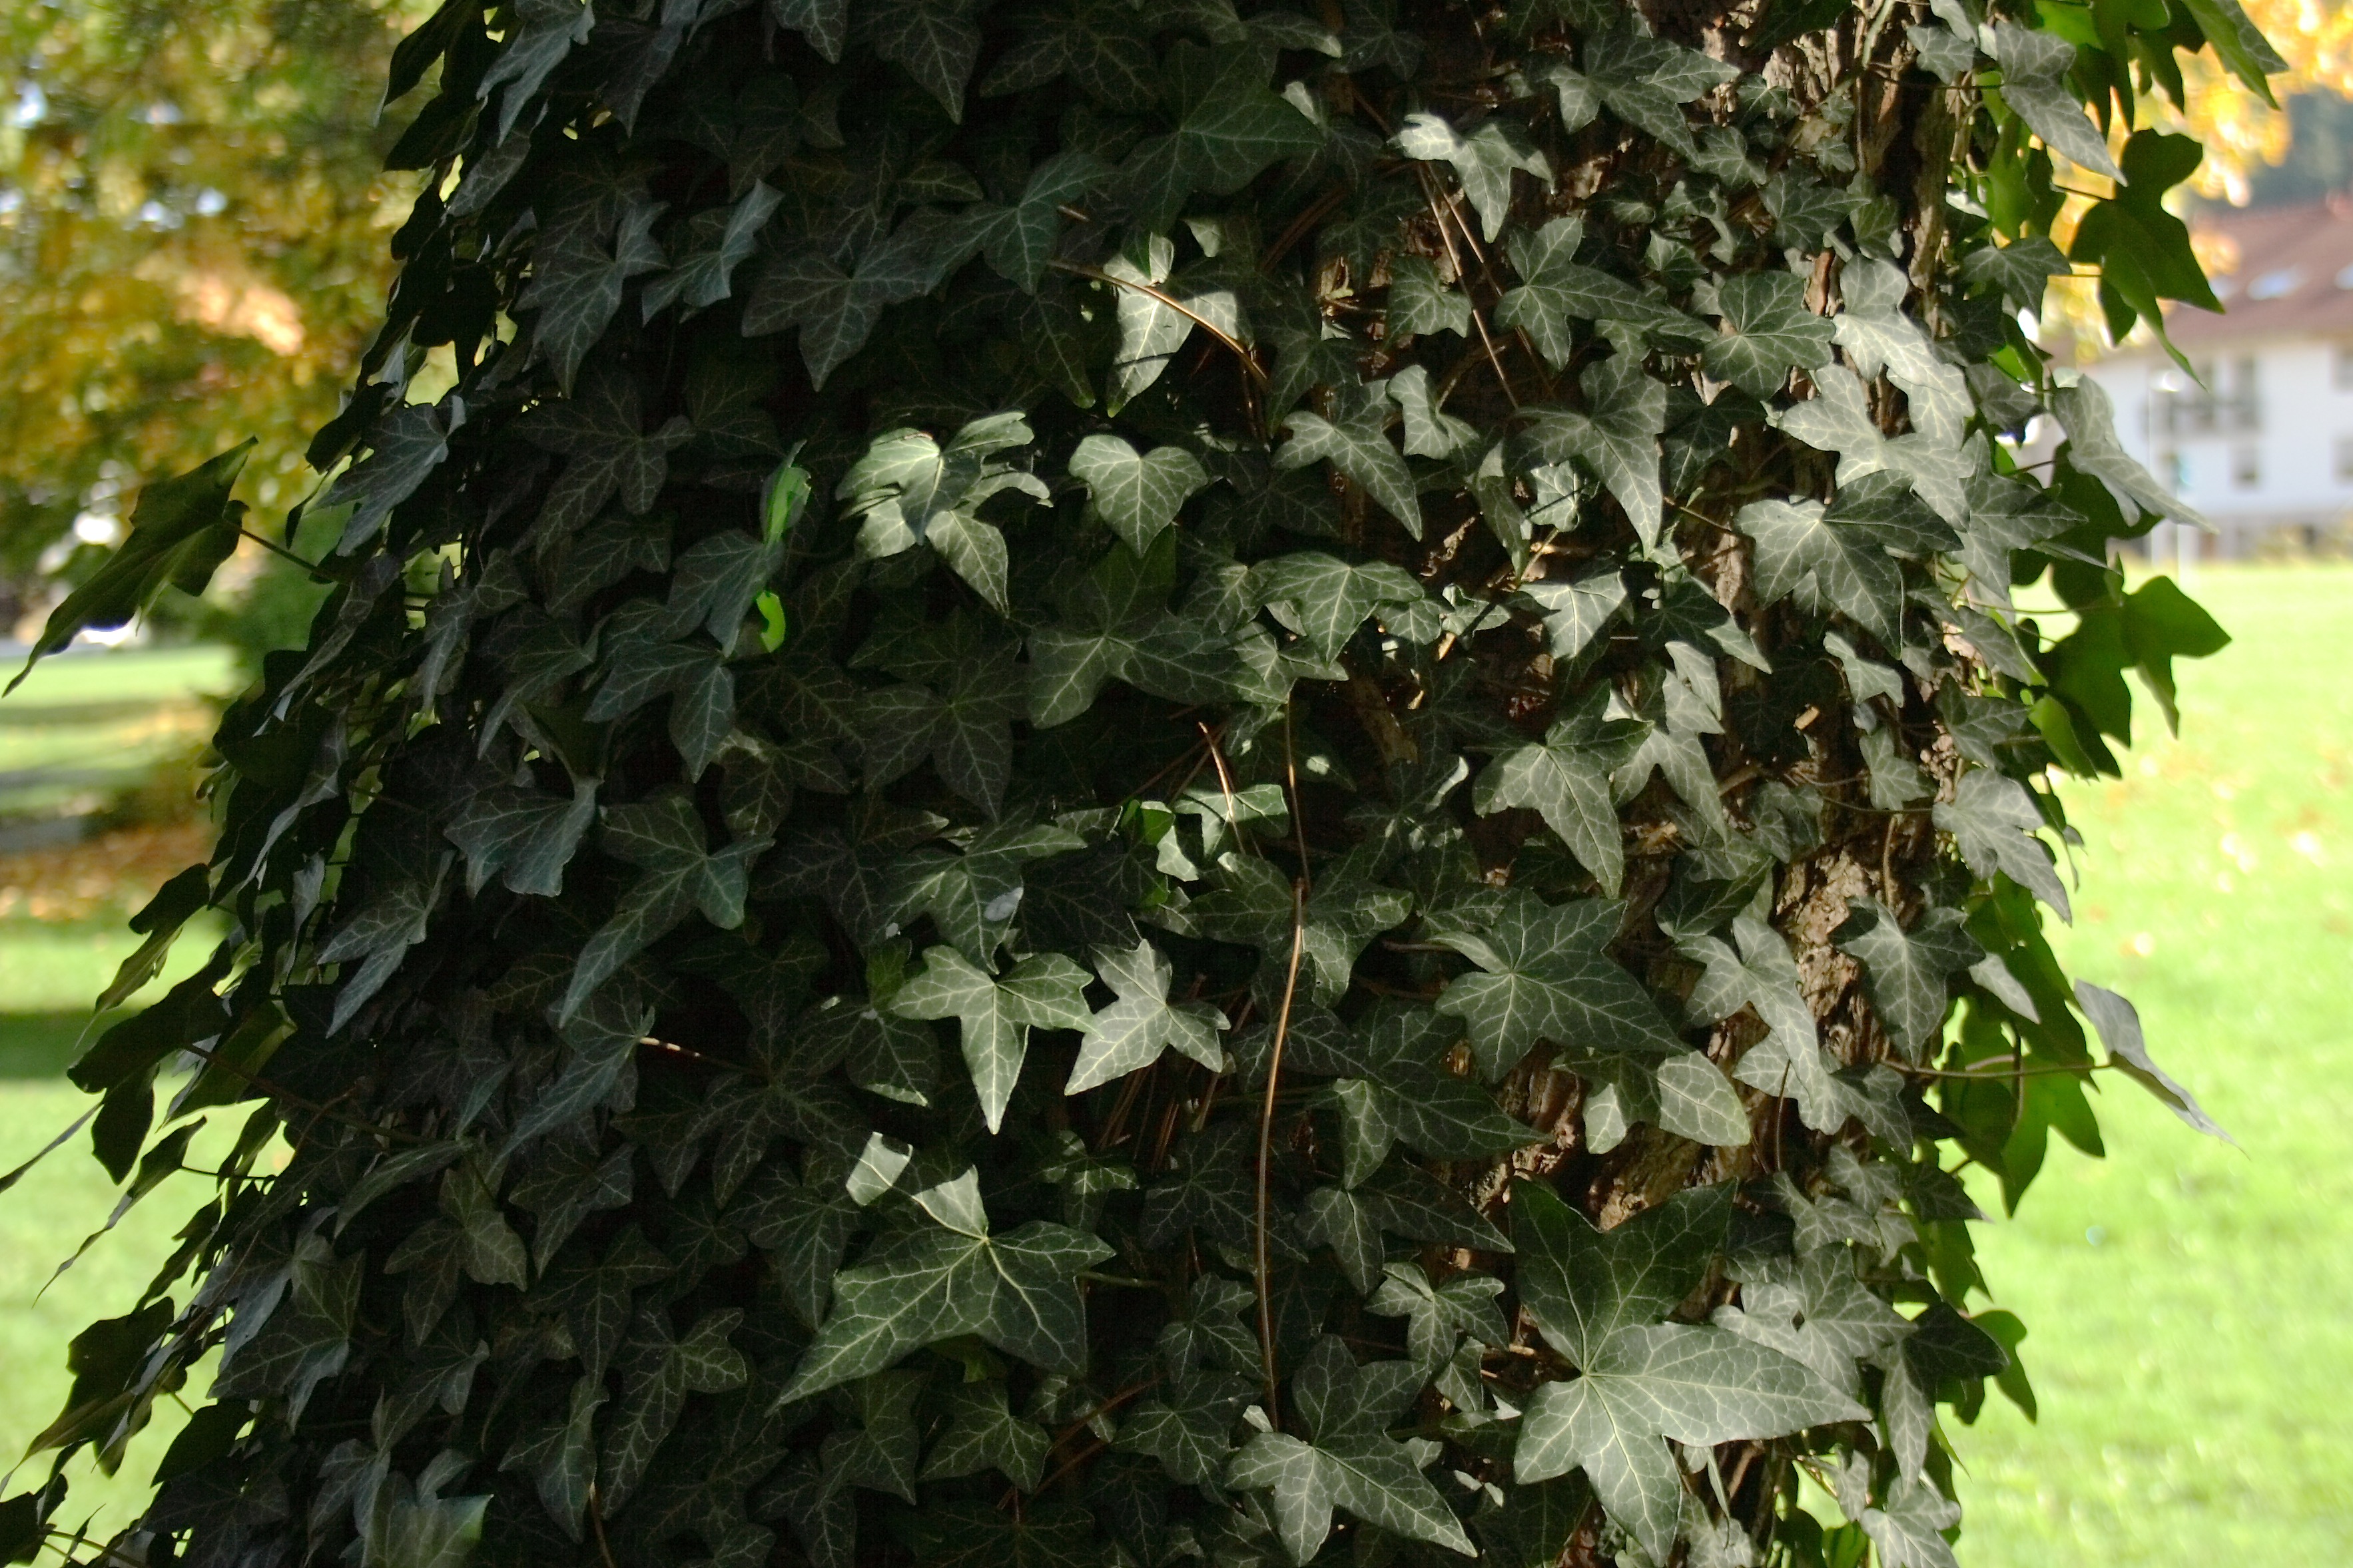
tree, plant, leaf, flower, green, produce, ivy, autumn, tribe, leaves, shrub, deciduous, flowering plant, woody plant, land plant, apiales